History of Mayagüez

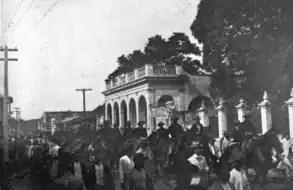
American Cavalry entering Mayagüez on the 11th of August 1898

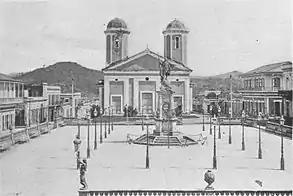
Mayaguez's Plaza Colón and Nuestra Señora de la Candelaria church (later cathedral), 1898

On August 11, 1898, during the Spanish–American War, U.S. troops (from the 5th. Cavalry, 11th. Infantry and 19th. Infantry, under Gen. Theodore Schwan) entered Mayagüez. Spanish troops encircled the city however. A battle never occurred, and the invading troops were well received. According to chronicles of the day a young local boy was given the task of raising the Star and Stripes at the "Casa del Rey" (City Hall) and raised it upside down, with the canton to the floor, without knowing this was a symbol of distress. A few of the American troops eventually settled in Mayagüez, including Sgt. Frank Cole, the father of later mayor Benjamín Cole.